Grand Theft Auto V

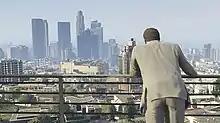
The player character with their back to the camera, and the sprawl of an urban city centre in front of them.

"Edge" praised the game's graphical fidelity and absence of load screens. "Play" complimented the draw distances and weather and lighting systems. In "Eurogamer"s view, the lighting system was the game's most significant advancement. "Official Xbox Magazine" ("OXM" thought that the game was "probably the Xbox 360's greatest technical achievement", and was surprised that the open world could render on the console. Reviewers lauded the open-world design and its streamlining of Los Angeles's geography into a well-designed city space. "GameTrailers" considered the Los Angeles emulation authentic and the open world "full of voice and personality". "IGN" and "PlayStation Official Magazine" ("OPM" made favourable comparisons between Los Santos and "Grand Theft Auto IV" Liberty City. "OXM" felt Los Santos surpassed the "grey and gritty" Liberty City. Reviewers praised the world's satire of contemporary American culture—"OPM" opined that "the scathing social commentary is, of course, present and correct".